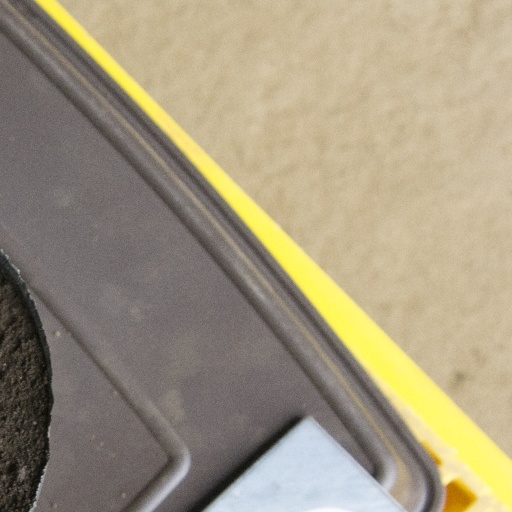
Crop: soybean